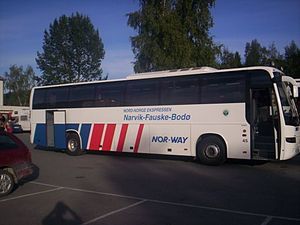
Kapringen af Valdresekspressen 2013
Norsk ekspresbus
Kapringen af Valdresekspressen 2013 skete den 4. november 2013 på fylkesvei 53 øst for byen Øvre Årdal, da en bus var på rute mellem Oslo og Årdal. Ruten kaldes også Valdresekspressen. Chaufføren og begge passagerer blev i løbet af kort tid dræbt med kniv.